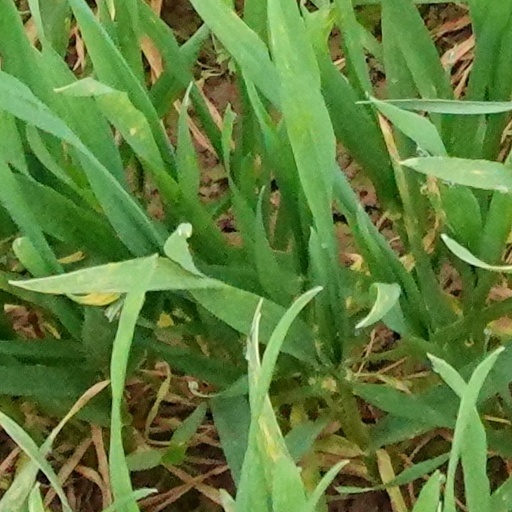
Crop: wheat